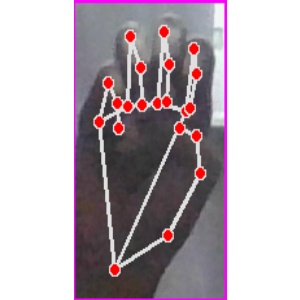
अक्षर: म